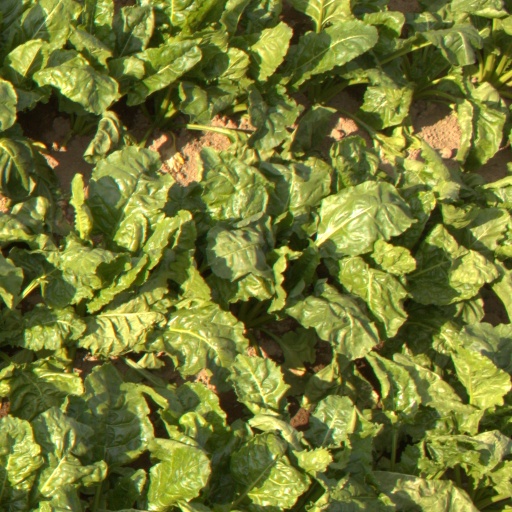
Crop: sugar beet